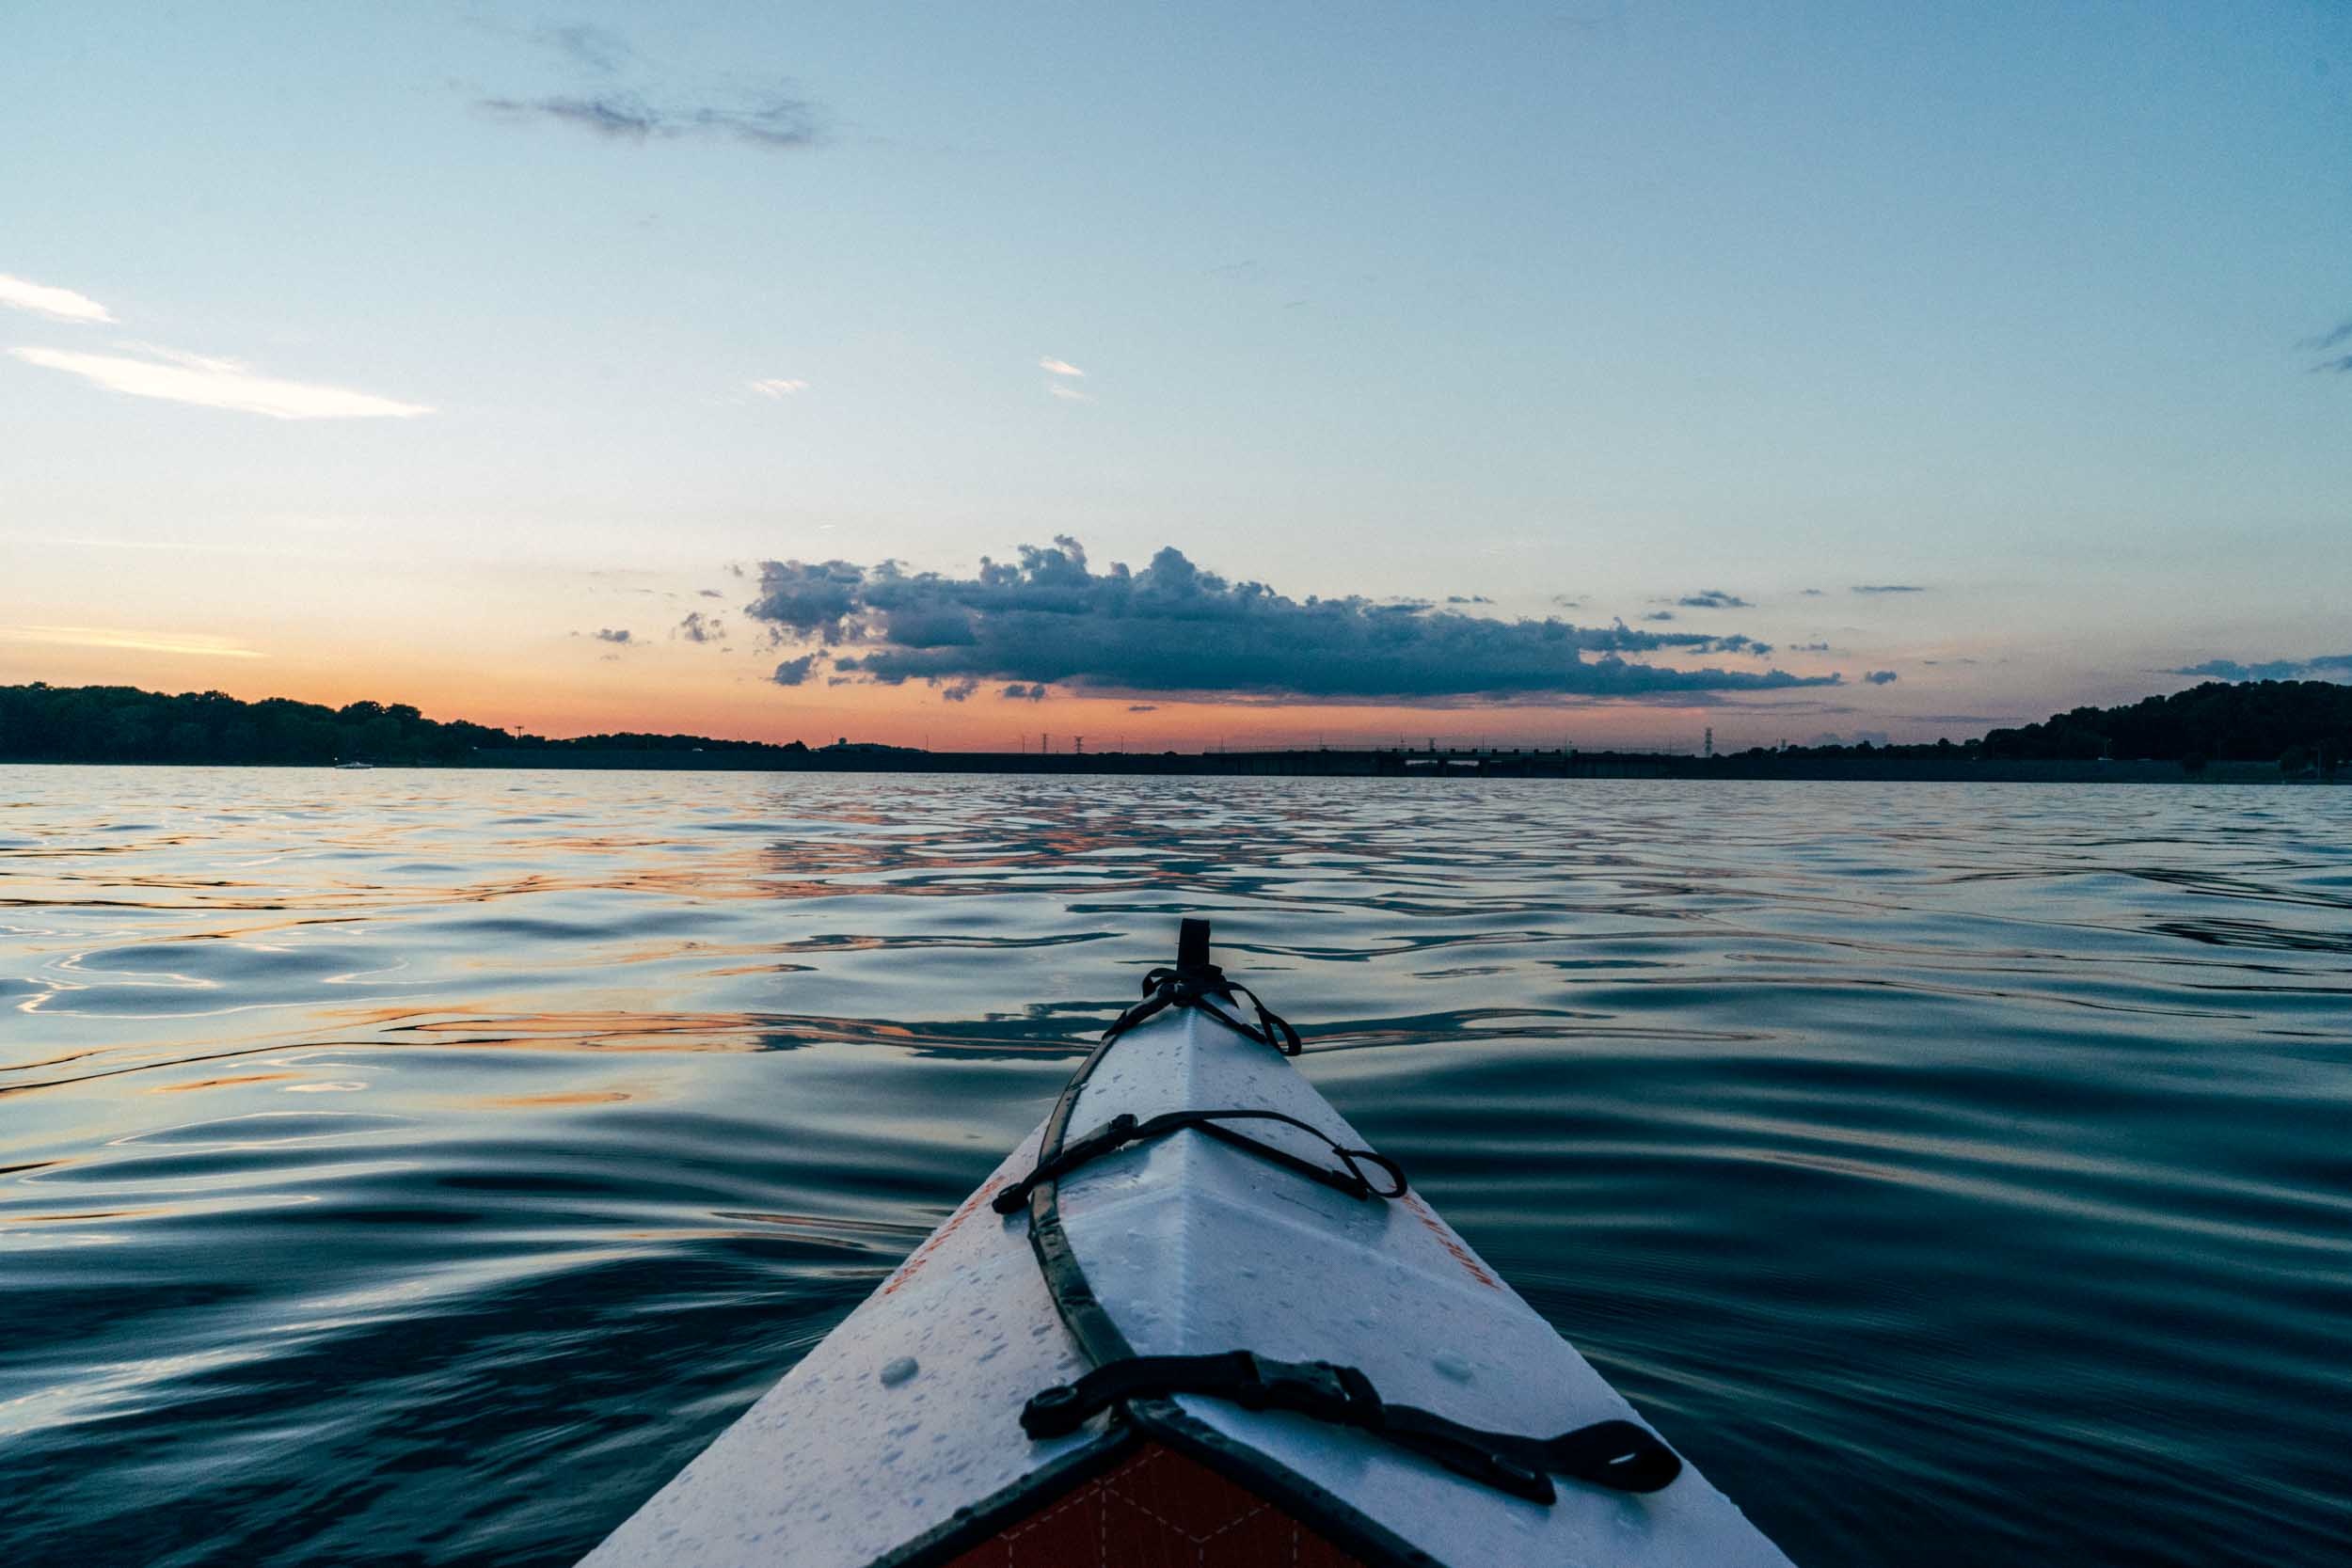
sea, water, sunrise, sunset, boat, lake, paddle, vehicle, kayak, sports equipment, boating, kayaking, watercraft, sea kayak, watercraft rowing